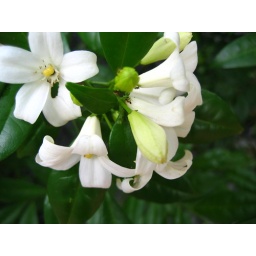
White flowers in a flower bed by the road